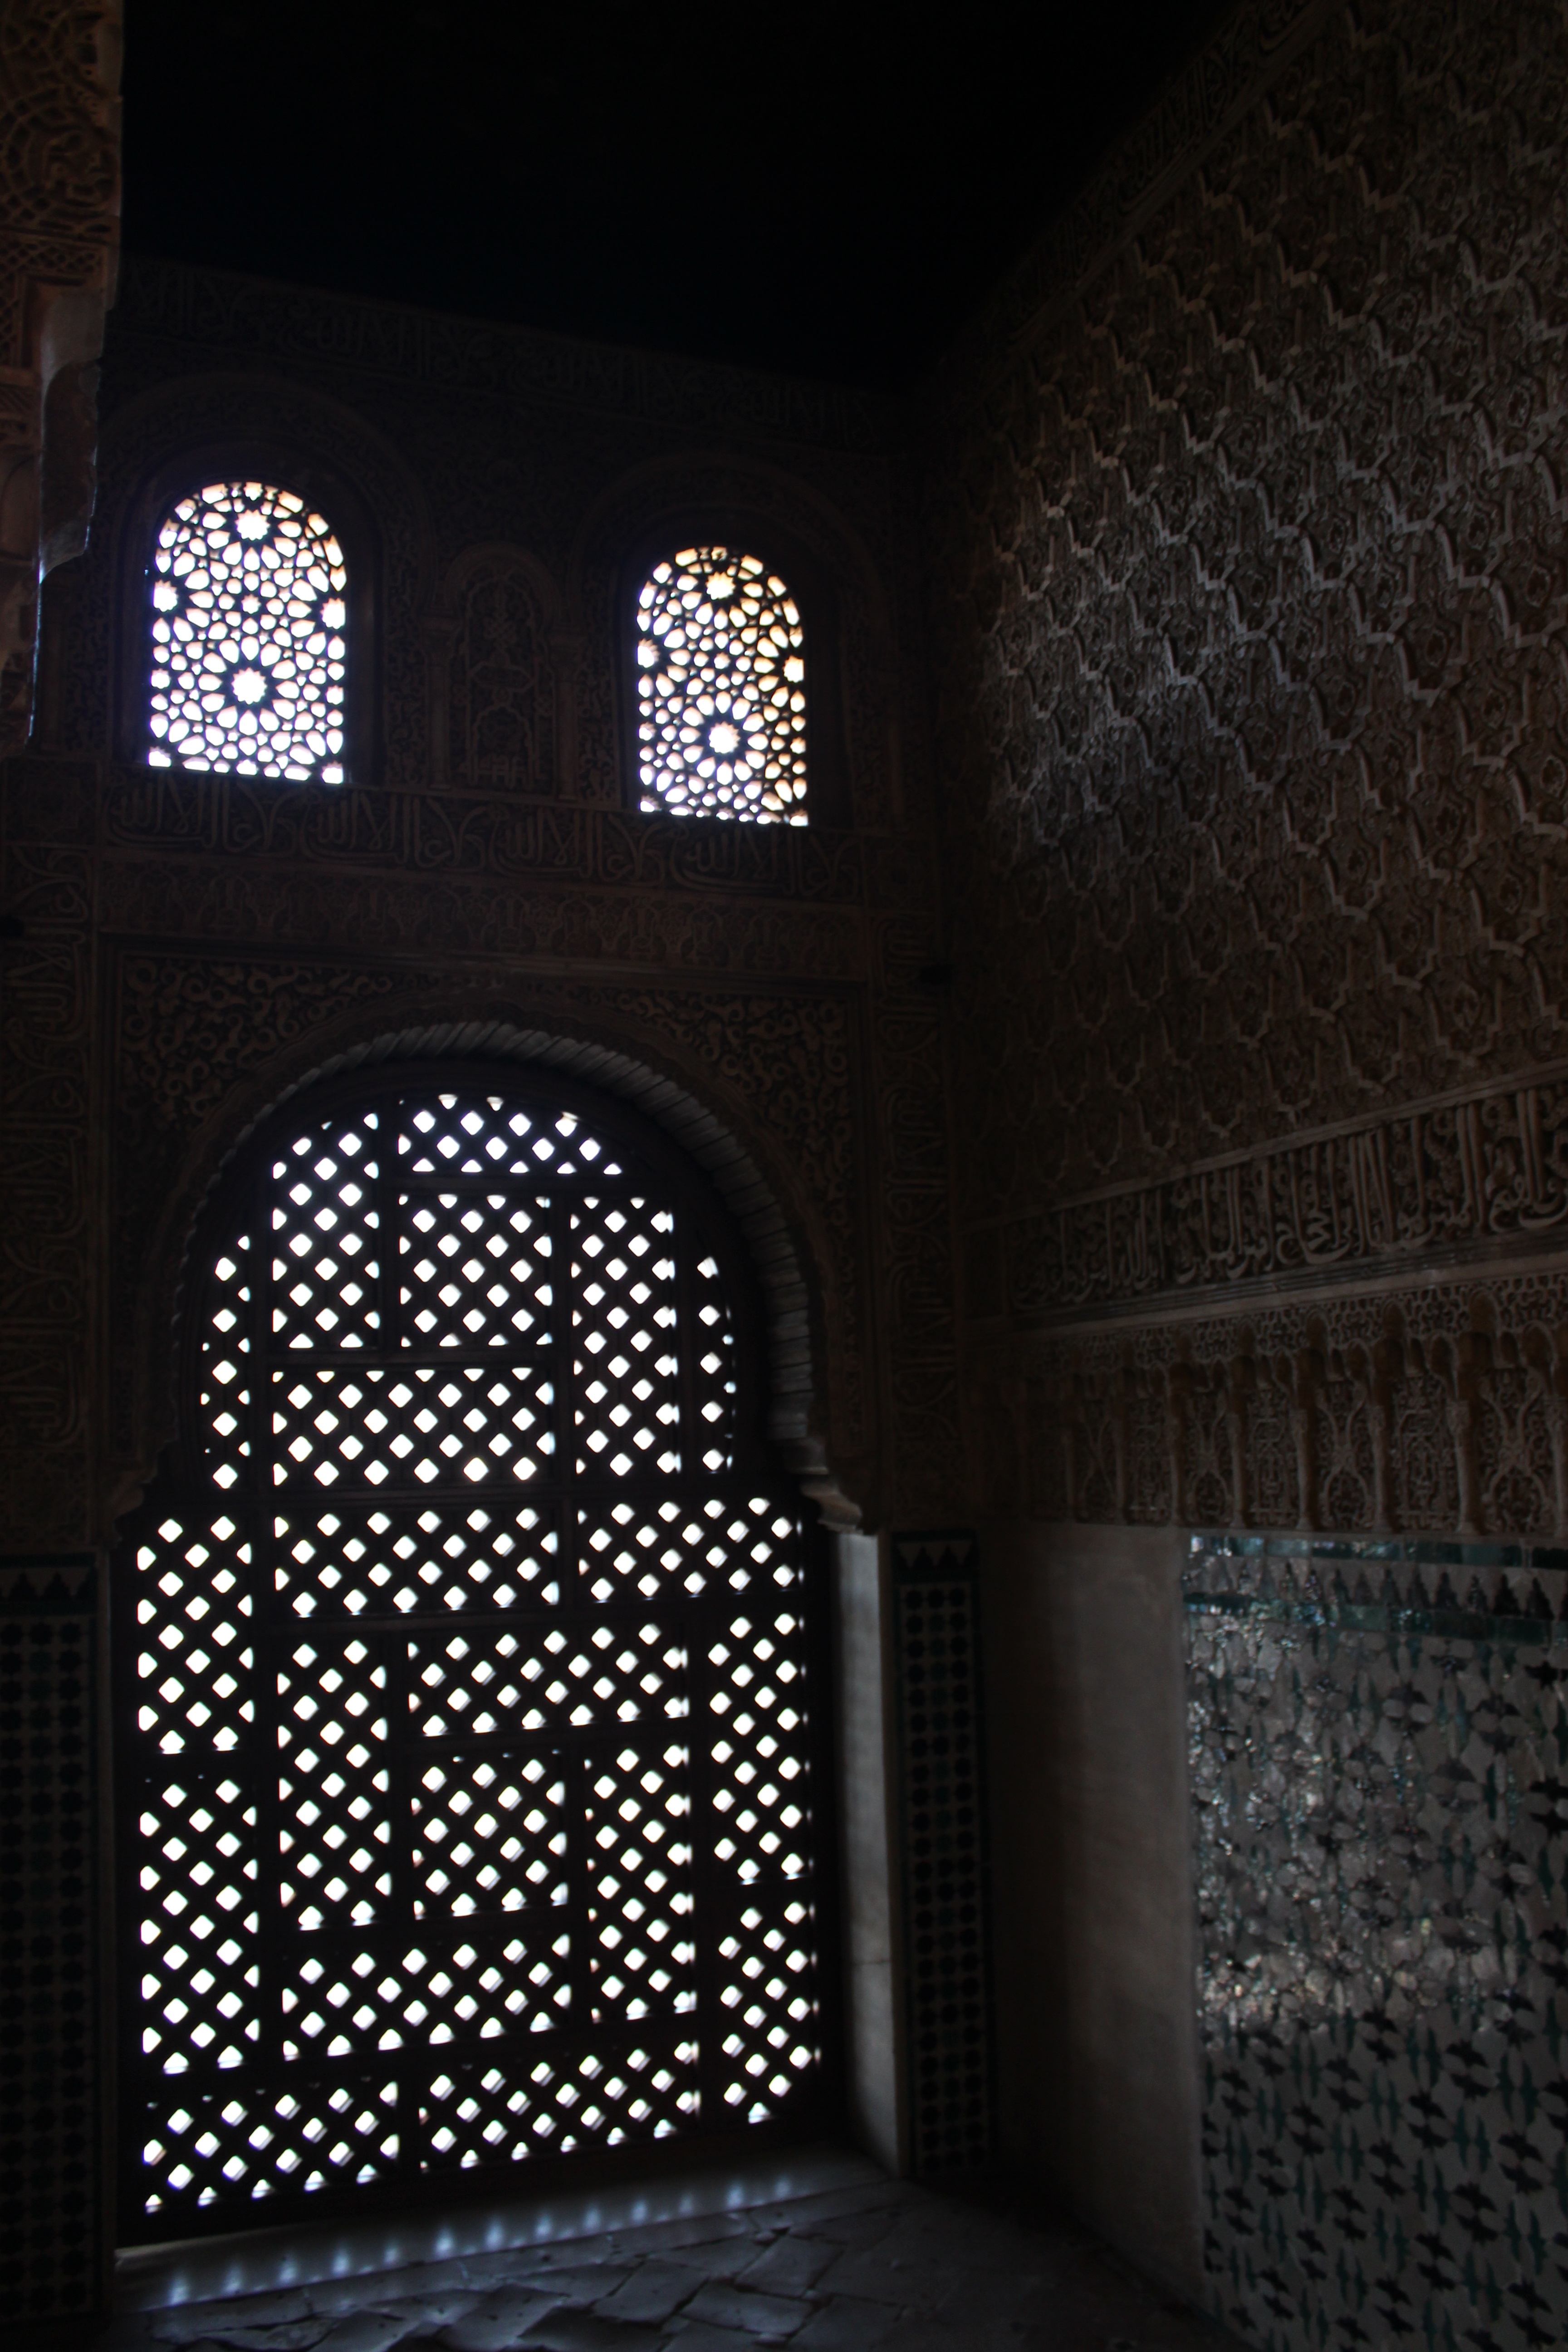
light, architecture, night, window, arch, darkness, lighting, shadows, symmetry, patterns, shape